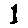
Label: 1